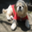
Label: dog